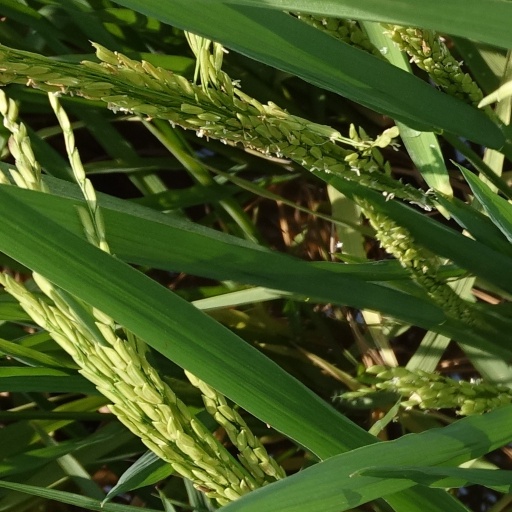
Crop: rice